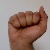
The image shows a hand gesture representing the letter 'A' in Indian Sign Language.